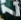
Number: 7